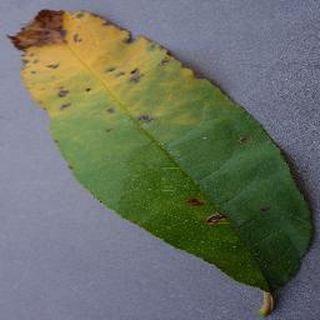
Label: peach_bacterial_spot